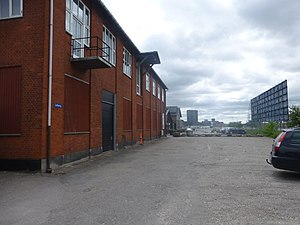
Corkgade
Samme sted i juli 2013, mens gaden stadig hed Løfasvej.
Corkgade er en gade i Århusgadekvarteret i Nordhavnen i København, der ligger mellem Trelleborggade og Århusgade. Gaden er opkaldt efter den irske havneby Cork.